Kopi luwak

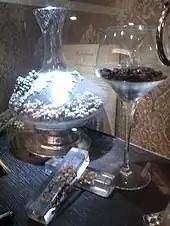
A window display in an upscale coffee shop showing kopi luwak in forms of defecated clumps (bottom), unroasted beans (left) and roasted beans (right)

Growing numbers of intensive civet "farms" have been established and are operated in Southeast Asia, confining tens of thousands of animals to live in battery cages and be force-fed.